Gemzse

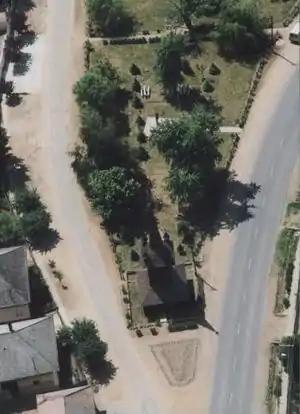
Aerial photography of the Belfry

It covers an area of and has a population of 930 people (2015).